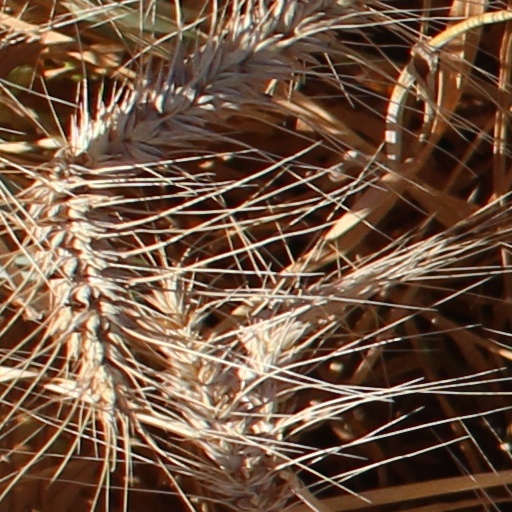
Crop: wheat